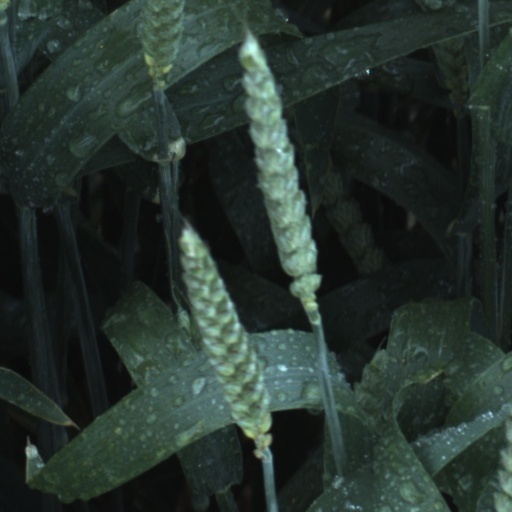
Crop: wheat